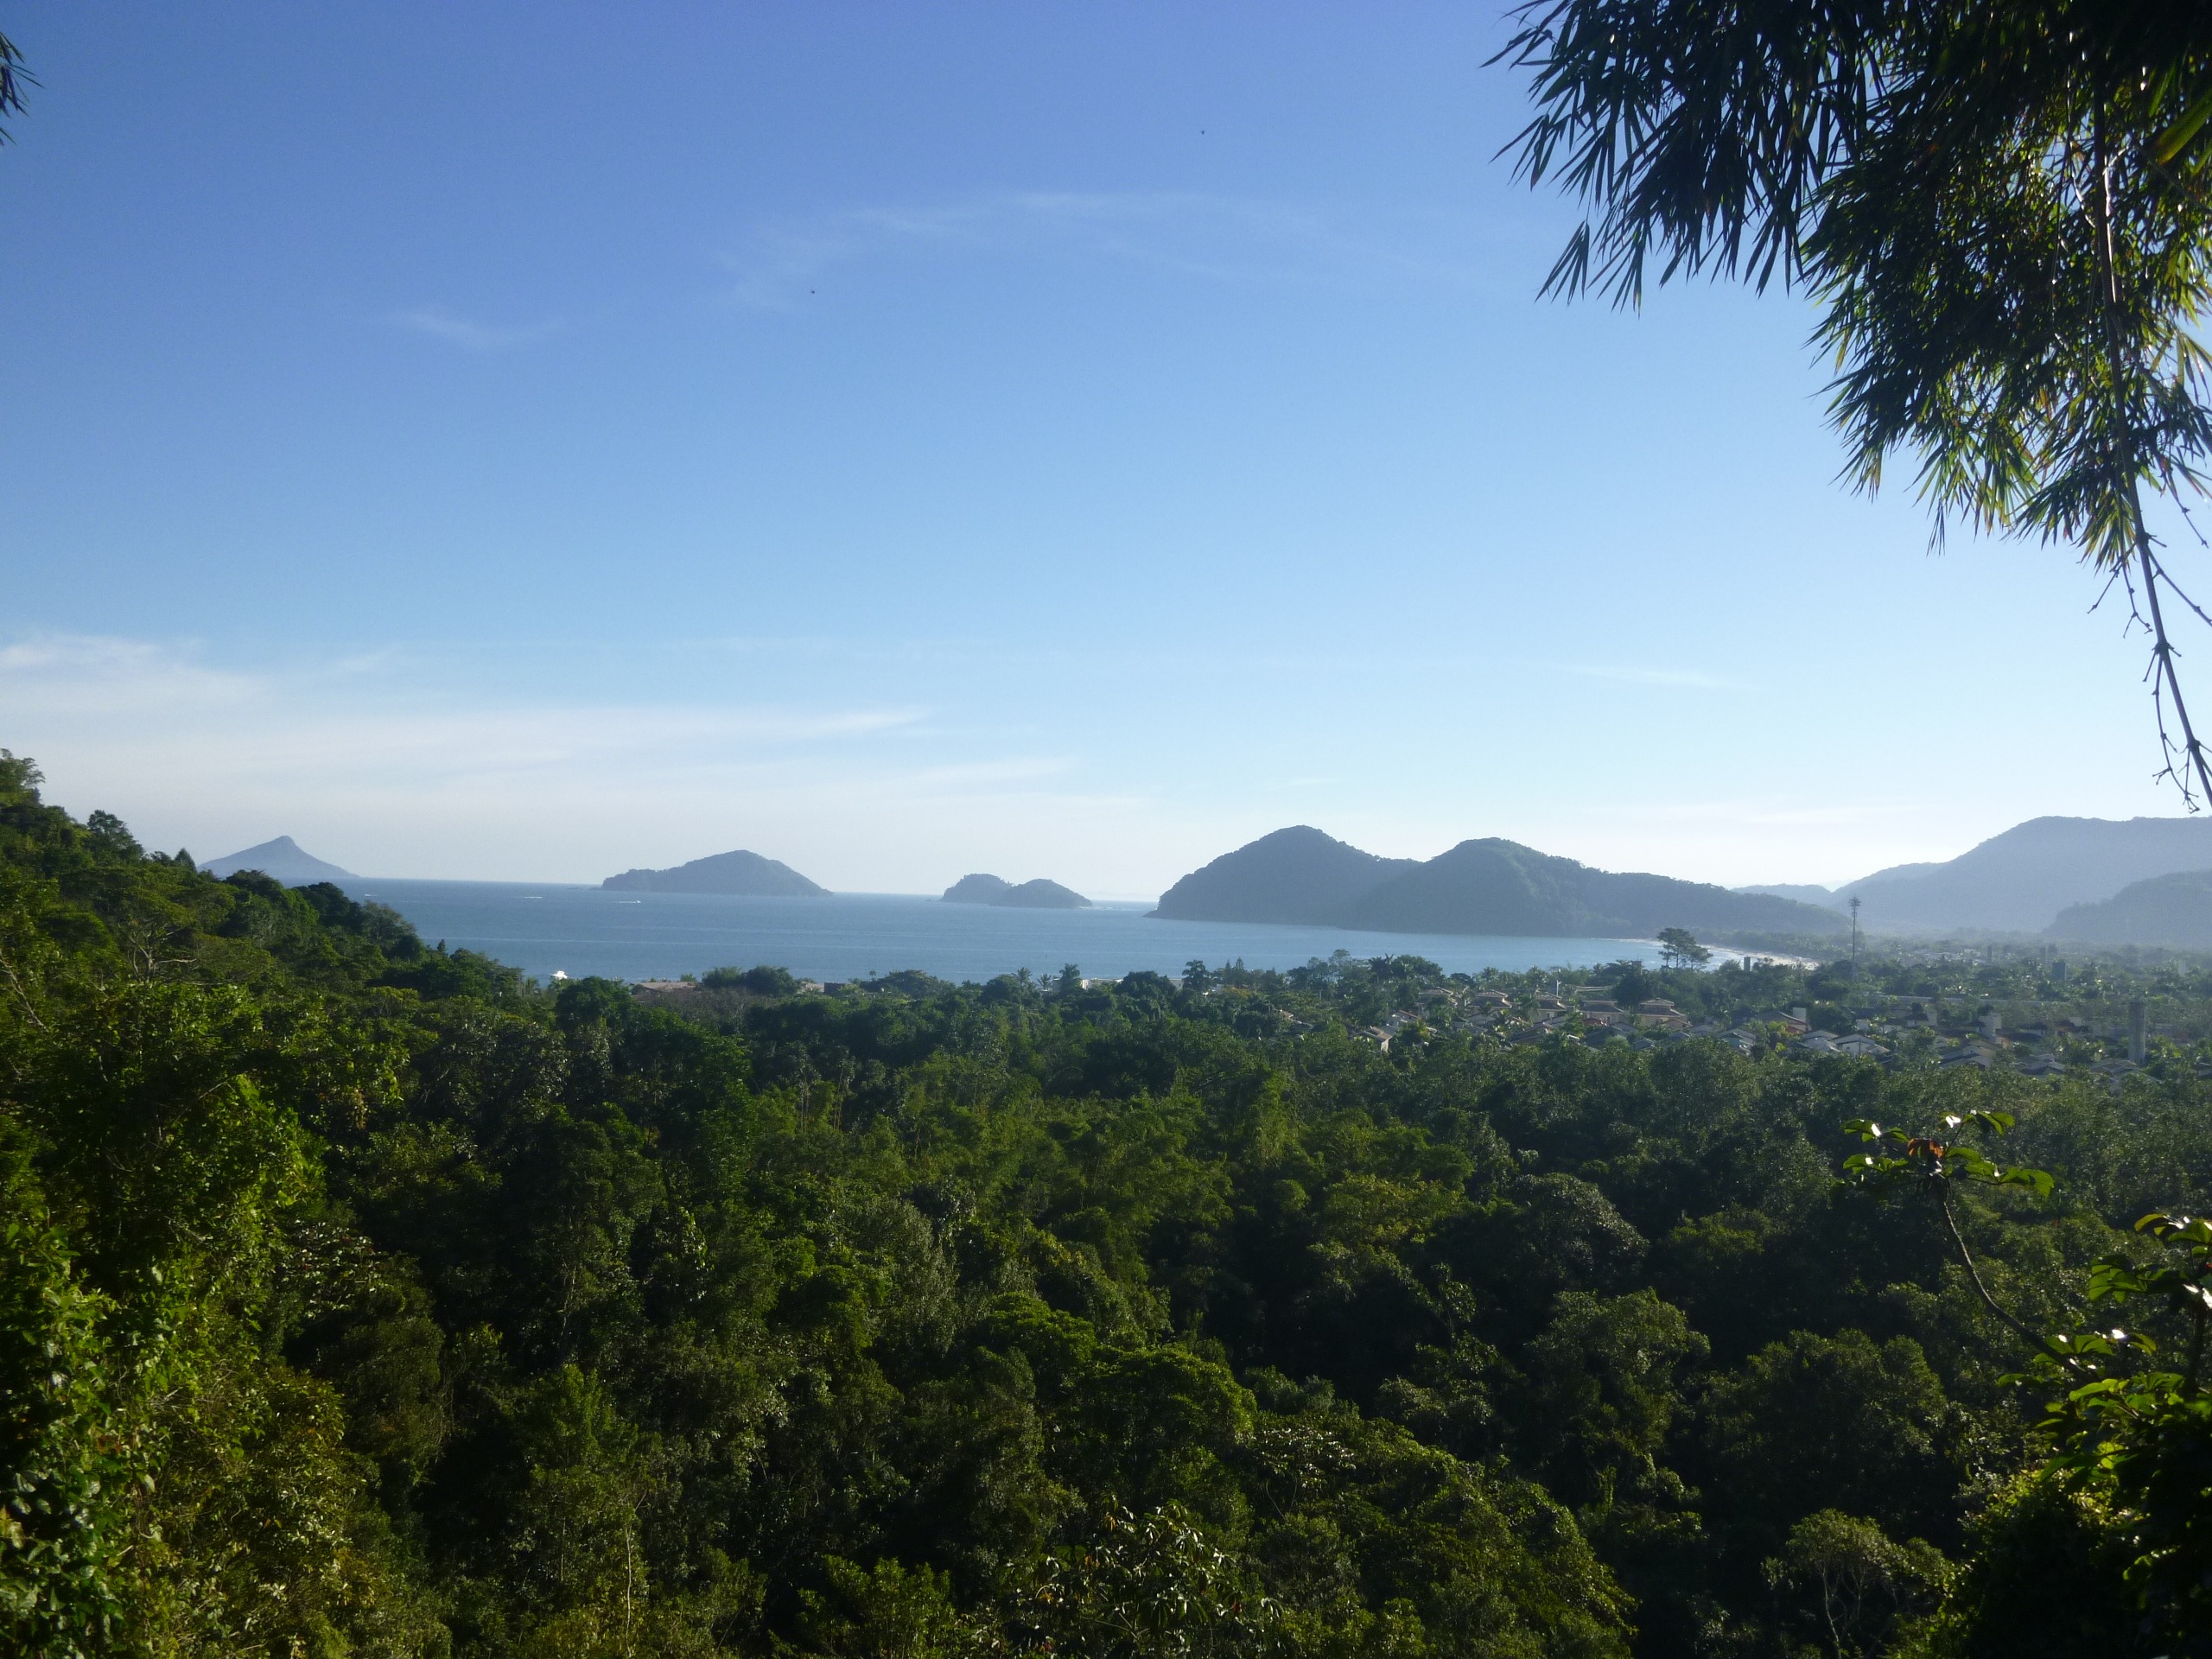
landscape, tree, nature, forest, wilderness, mountain, hill, mountain range, jungle, ridge, trees, vegetation, rainforest, plateau, habitat, ecosystem, natural environment, geographical feature, mountainous landforms